Automobiles Chatenet

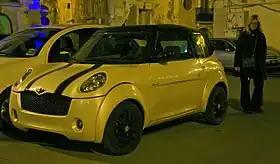
Chatenet CH26 in Italy

Automobiles Chatenet is a manufacturer of microcars based in the Haute-Vienne department of France. The company was founded in 1984 by Louis-Georges Chatenet.